Shirley Yeung

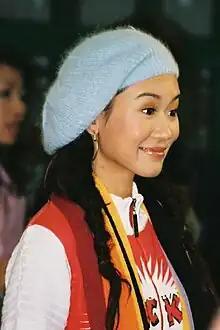
Shirley Yeung at a promotion at Wing Yip in London 2004 for Angels of Mission

She was the winner of the 2001 Miss Hong Kong Pageant contest. She had been the favourite among audiences since the very beginning of the competition. She won six awards and she currently holds the record for the most awards won by Miss Hong Kong. Yeung participated in Miss Chinese International 2002, where she made the top 5. Yeung began her career with TVB short afterwards. Her first drama was "The Threat of Love 2", playing the third female lead, where she played different characters for each episode. She went on to play significant roles in dramas throughout the 2000s including "Angels of Mission" and "Always Ready".